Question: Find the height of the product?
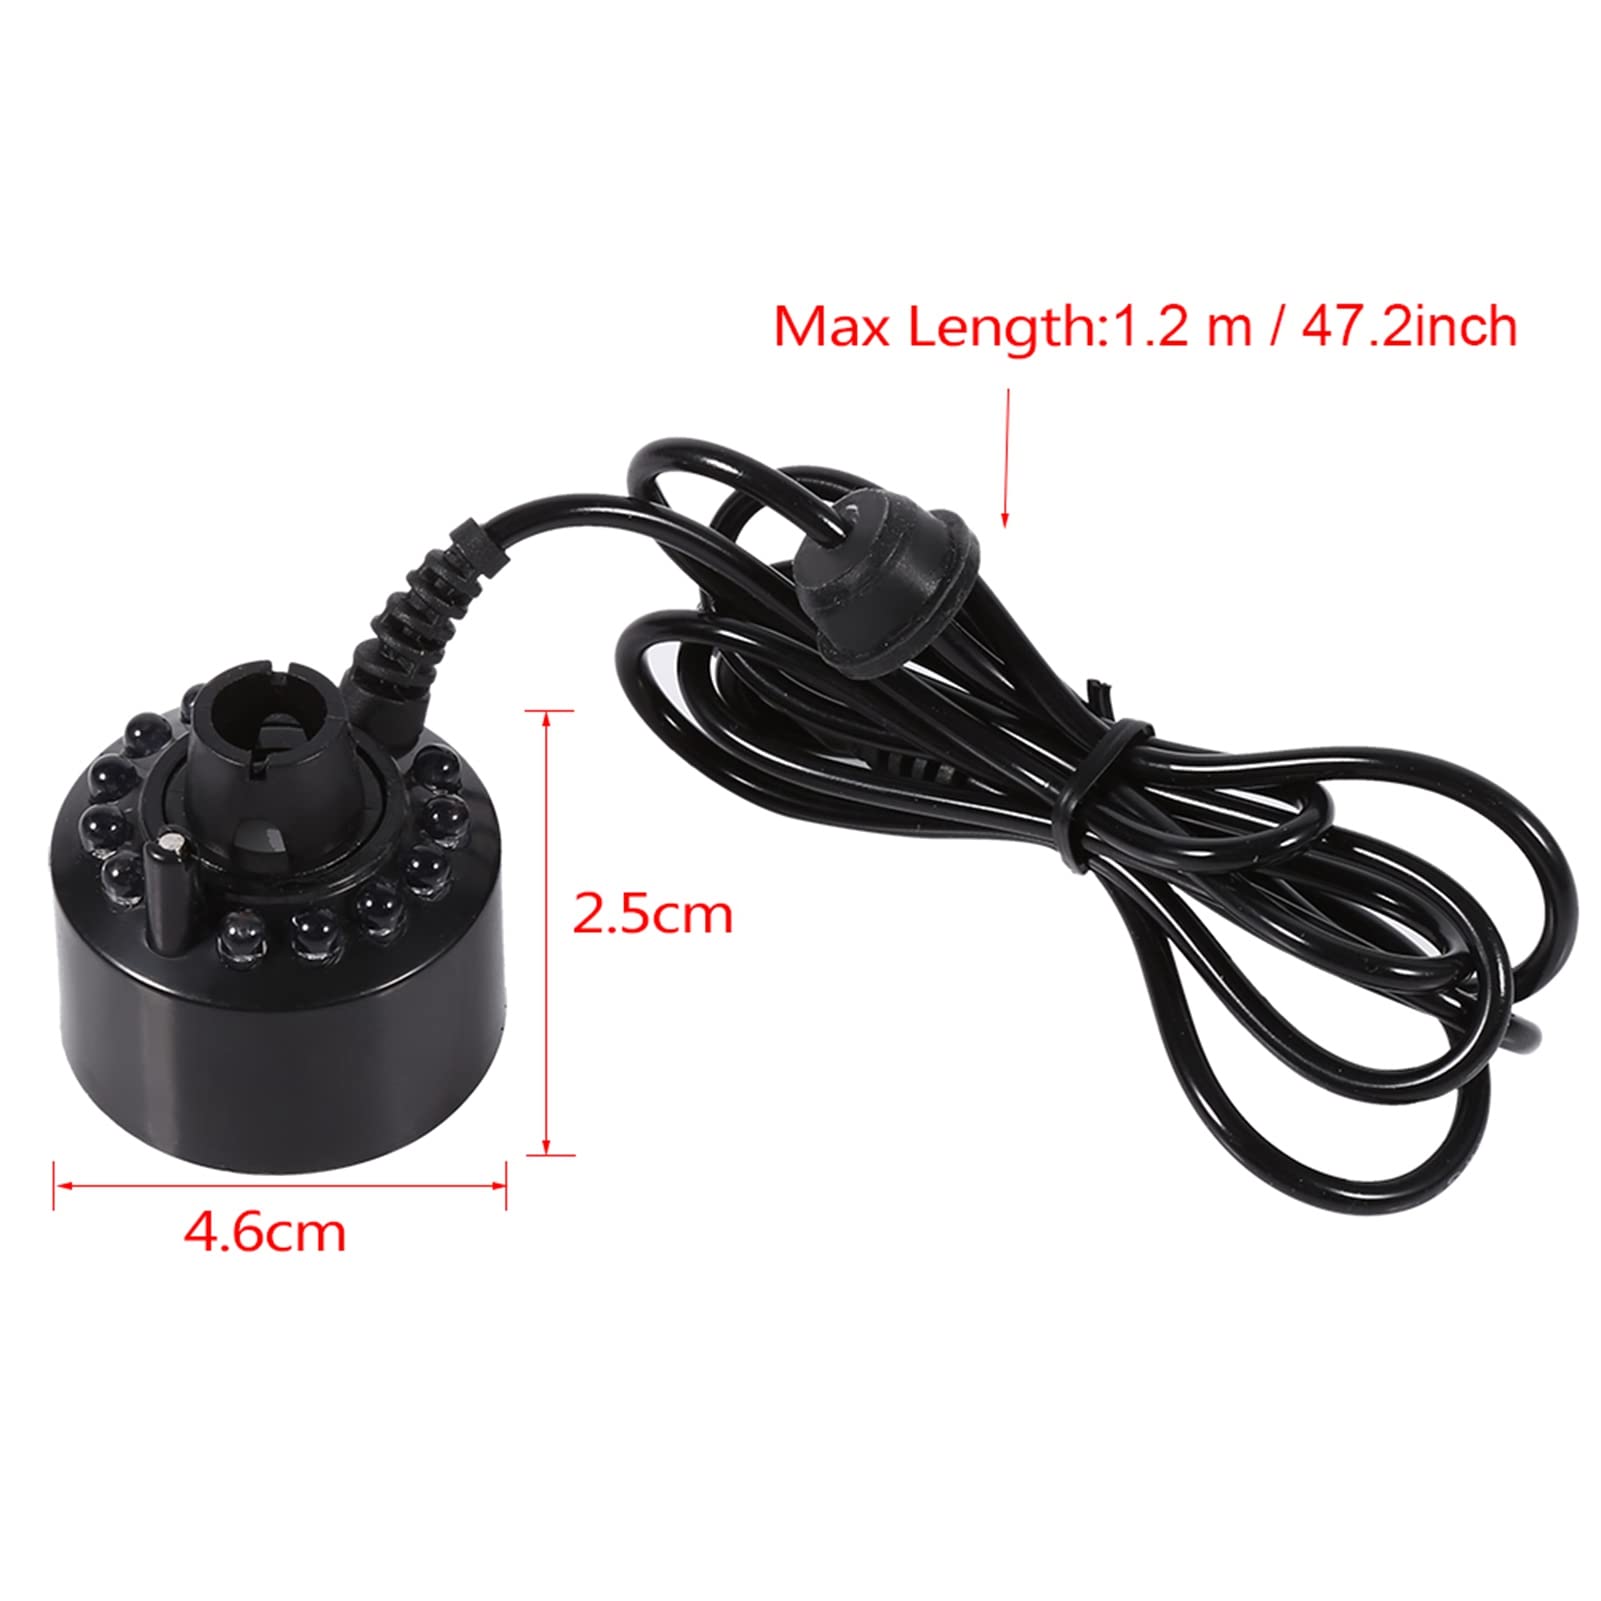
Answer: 2.5 centimetre